Niranjana Anoop

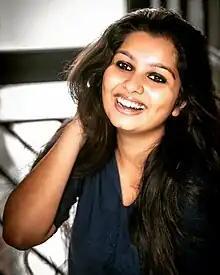

Niranjana Anoop is an Indian actress who appears in Malayalam films. Niranjana is also a trained Bharatanatyam and Kuchipudi dancer.